J. A. Pugh

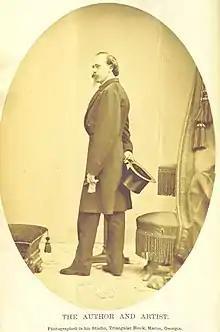
Self portrait albumen print of Pugh in his book "Leaves of a Wanderer"

James Adolphus Pugh (July 3, 1833 – January 22, 1887) was an American photographer, based in Macon, Georgia, at the time of the Civil War. Pugh trained with and eventually took over the studio of R. L. Wood. His studio specialized in providing photographs of soldiers going to war. His studio was called Pugh's Photograph and Fine Art Gallery and printed ambrotype, tintype and daguerreotype photographs.